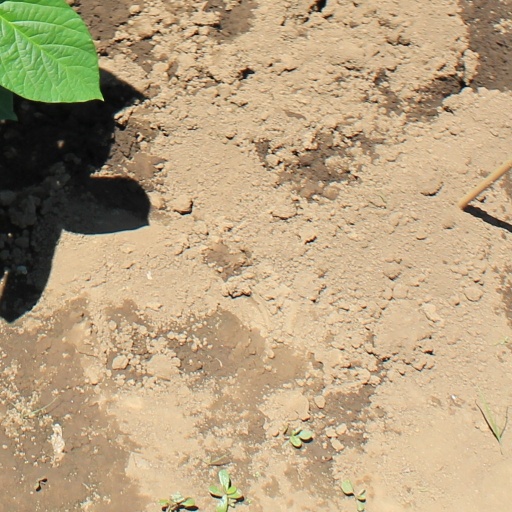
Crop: soybean